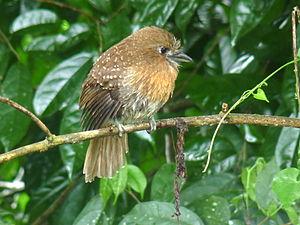
Le Tamatia à moustaches est une espèce d'oiseau de la famille des bucconidés.